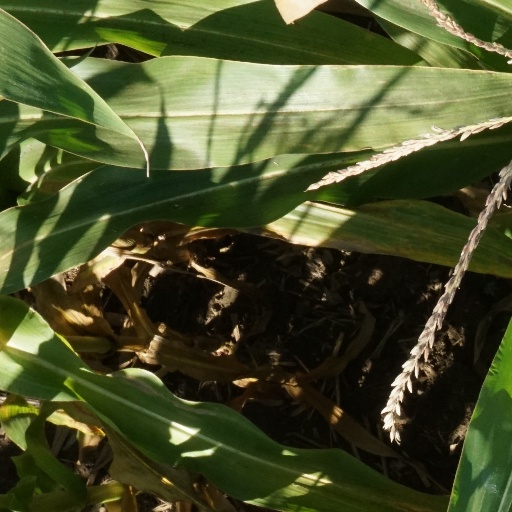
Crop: maize; corn